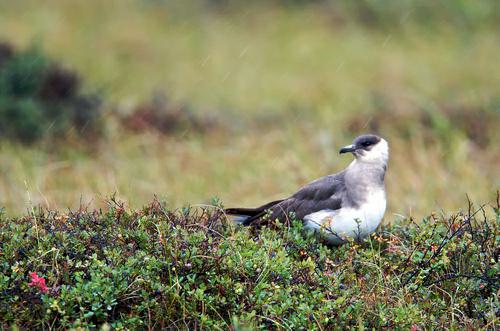
A photo of a long tailed jaeger